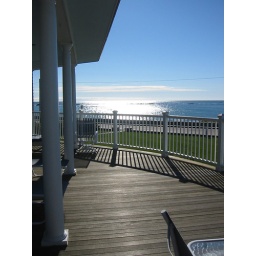
Front porch view from beach house in Maine.